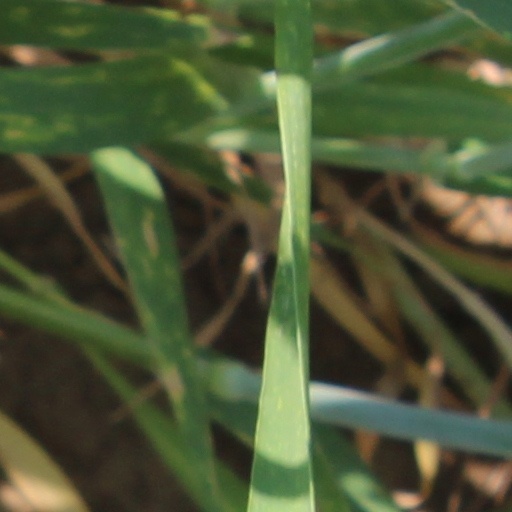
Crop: wheat